Minami-Nagaoka Gas Field

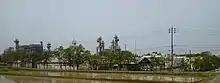
Koshijihara Gas Plant

The is a gas field located in the southwest of Nagaoka, Niigata Prefecture, Japan. It was discovered in 1979 and is developed by INPEX Corporation. One of the largest in Japan, the field has been in production since 1984, with the completion of the Koshijihara Gas Plant. Even after more than 25 years of continuous output, Minami-Nagaoka still accounts for approximately 40% of Japan's total natural gas production.